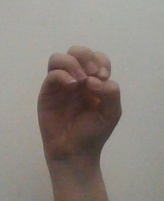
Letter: ha